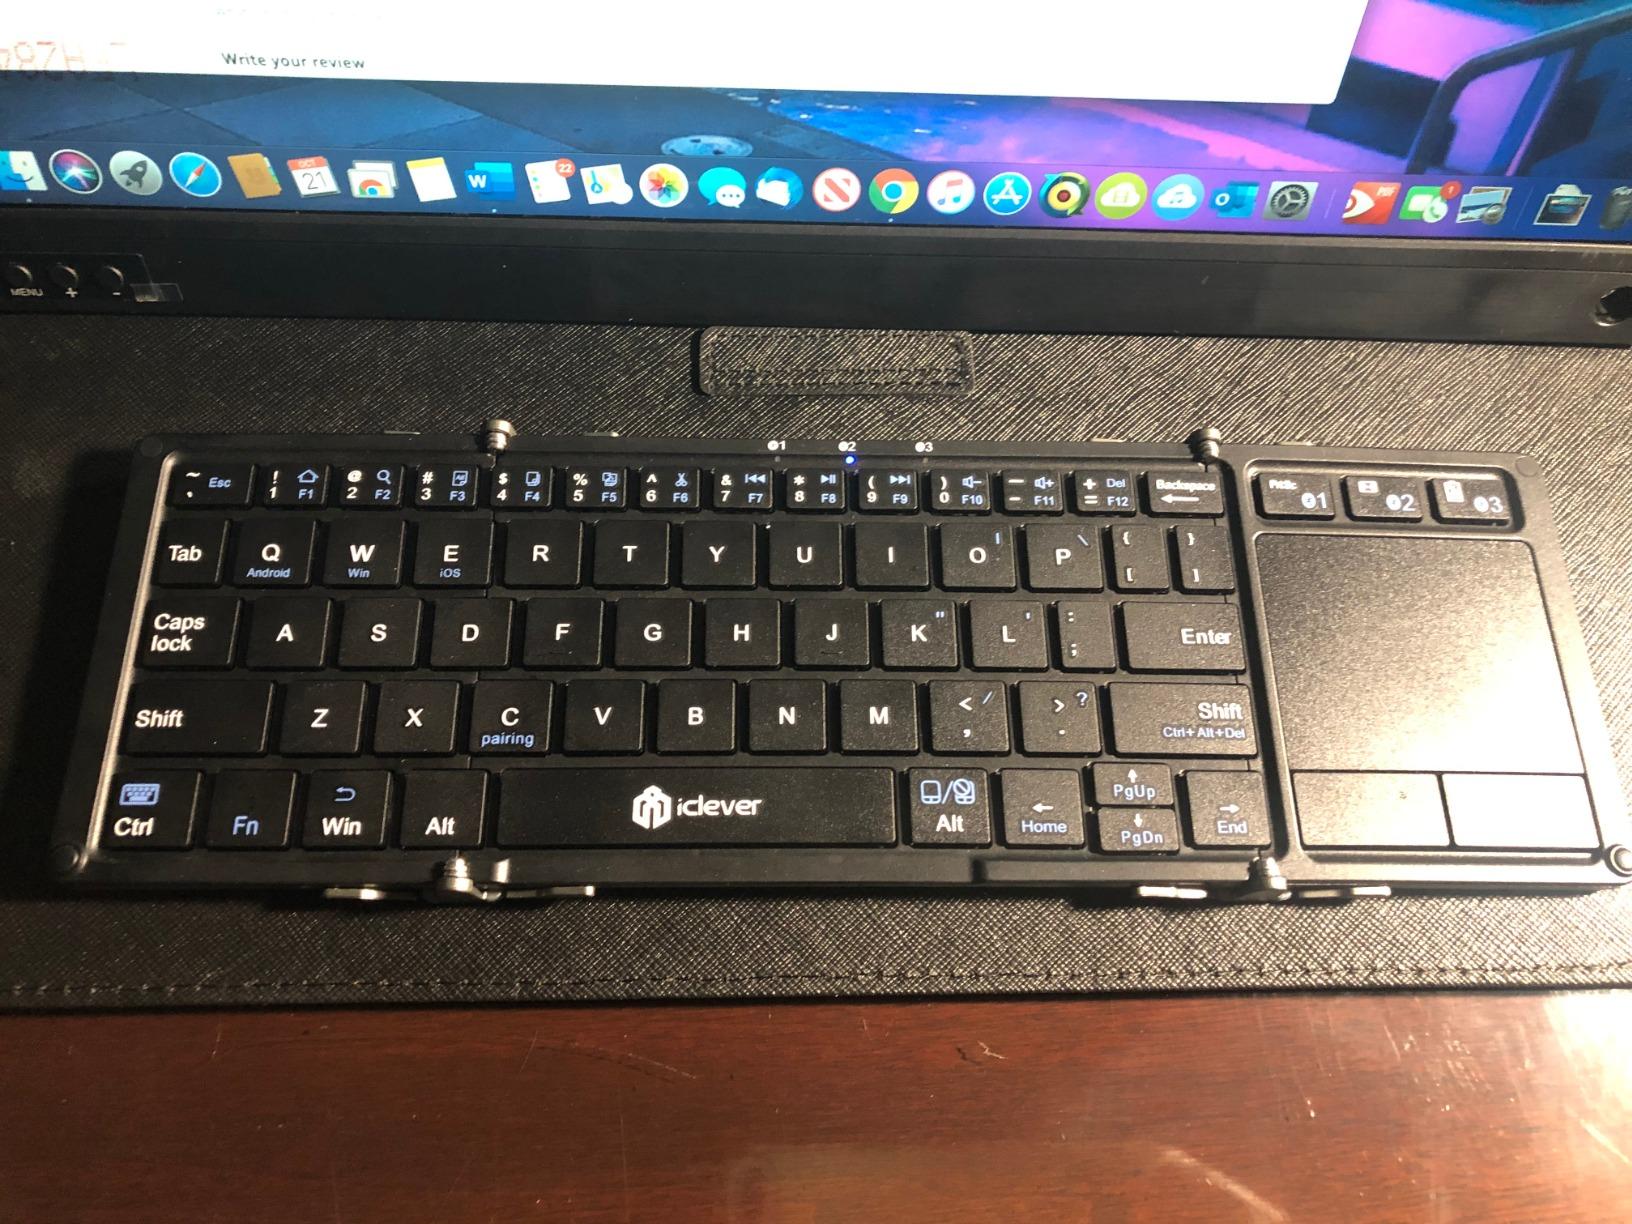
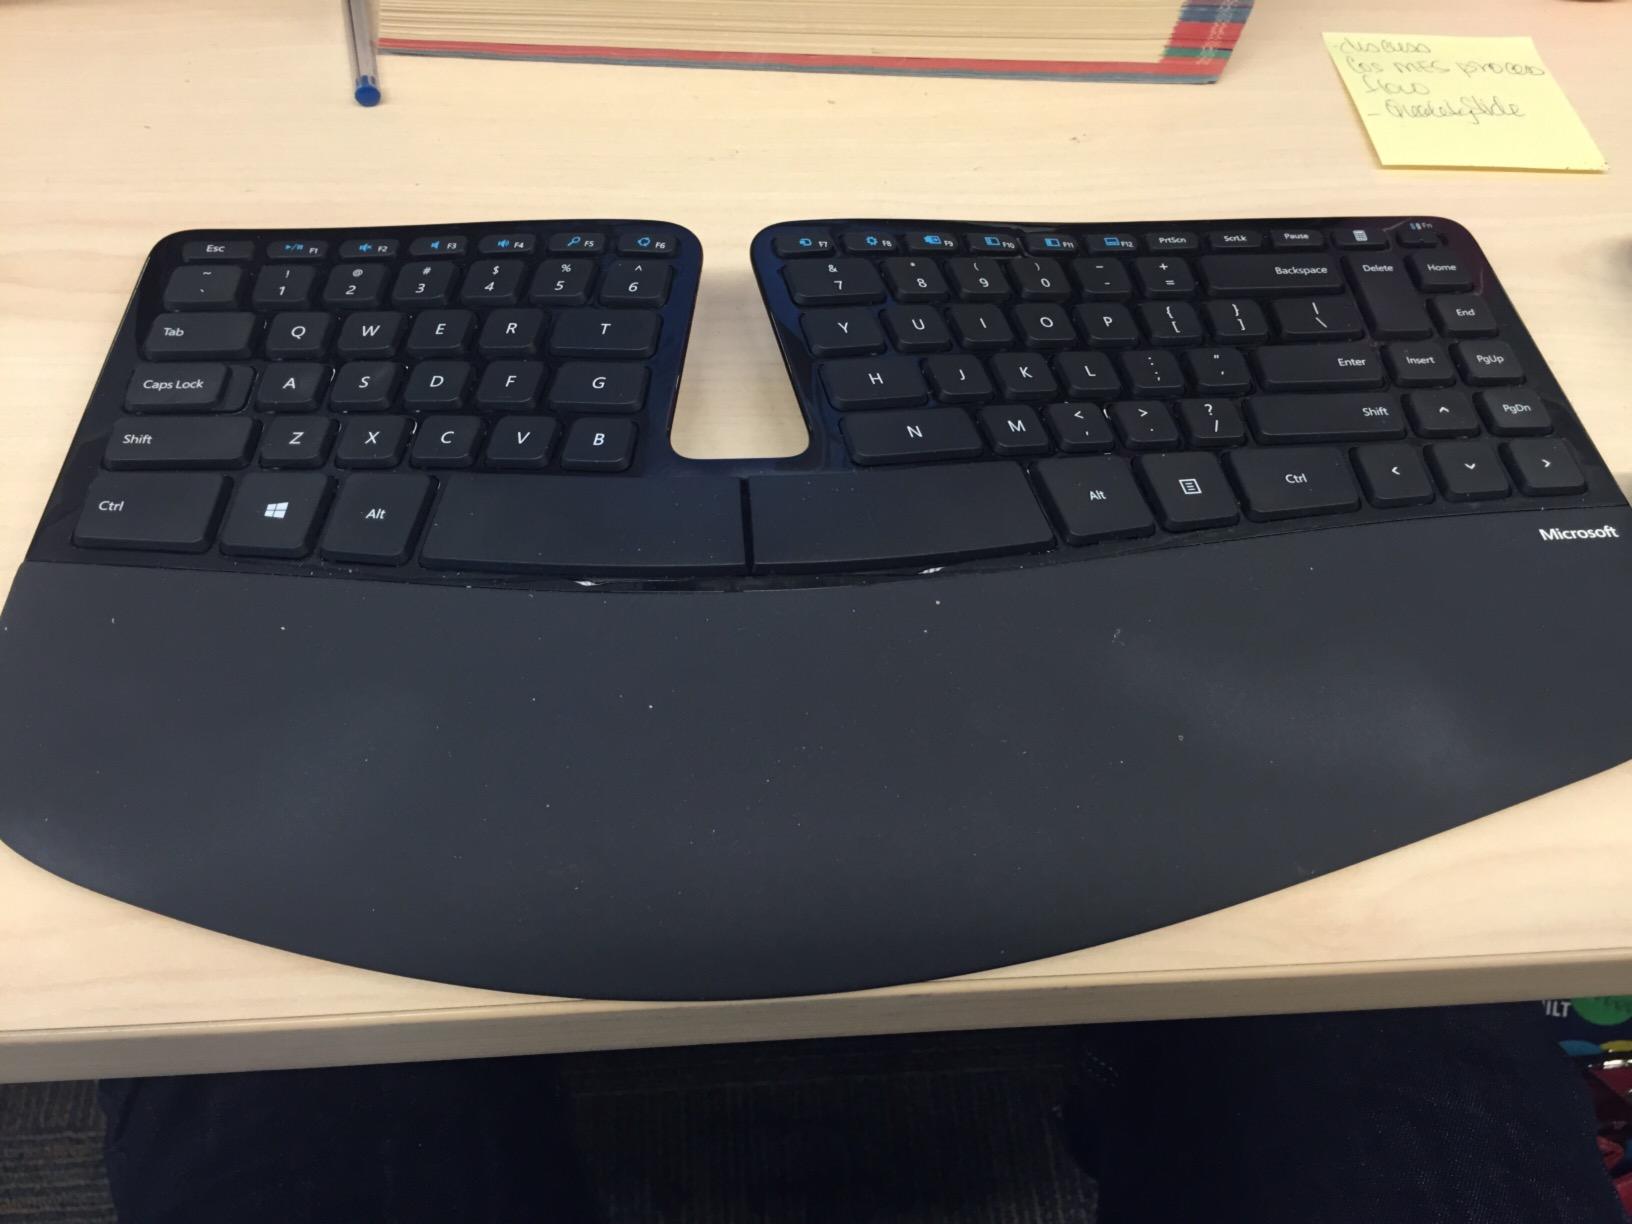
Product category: keyboard
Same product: no